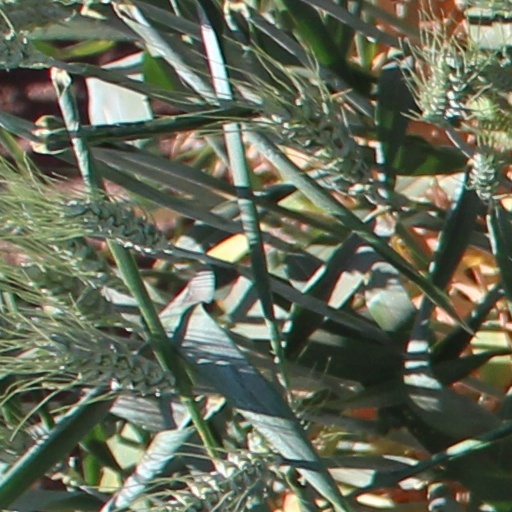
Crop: wheat